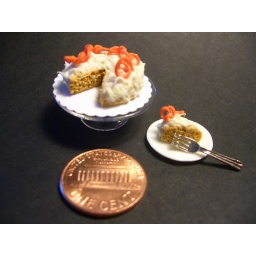
A better shot of my orange poppyseed cake. Measures 3/4&amp;quot; in diameter, cake plate is 1&amp;quot;